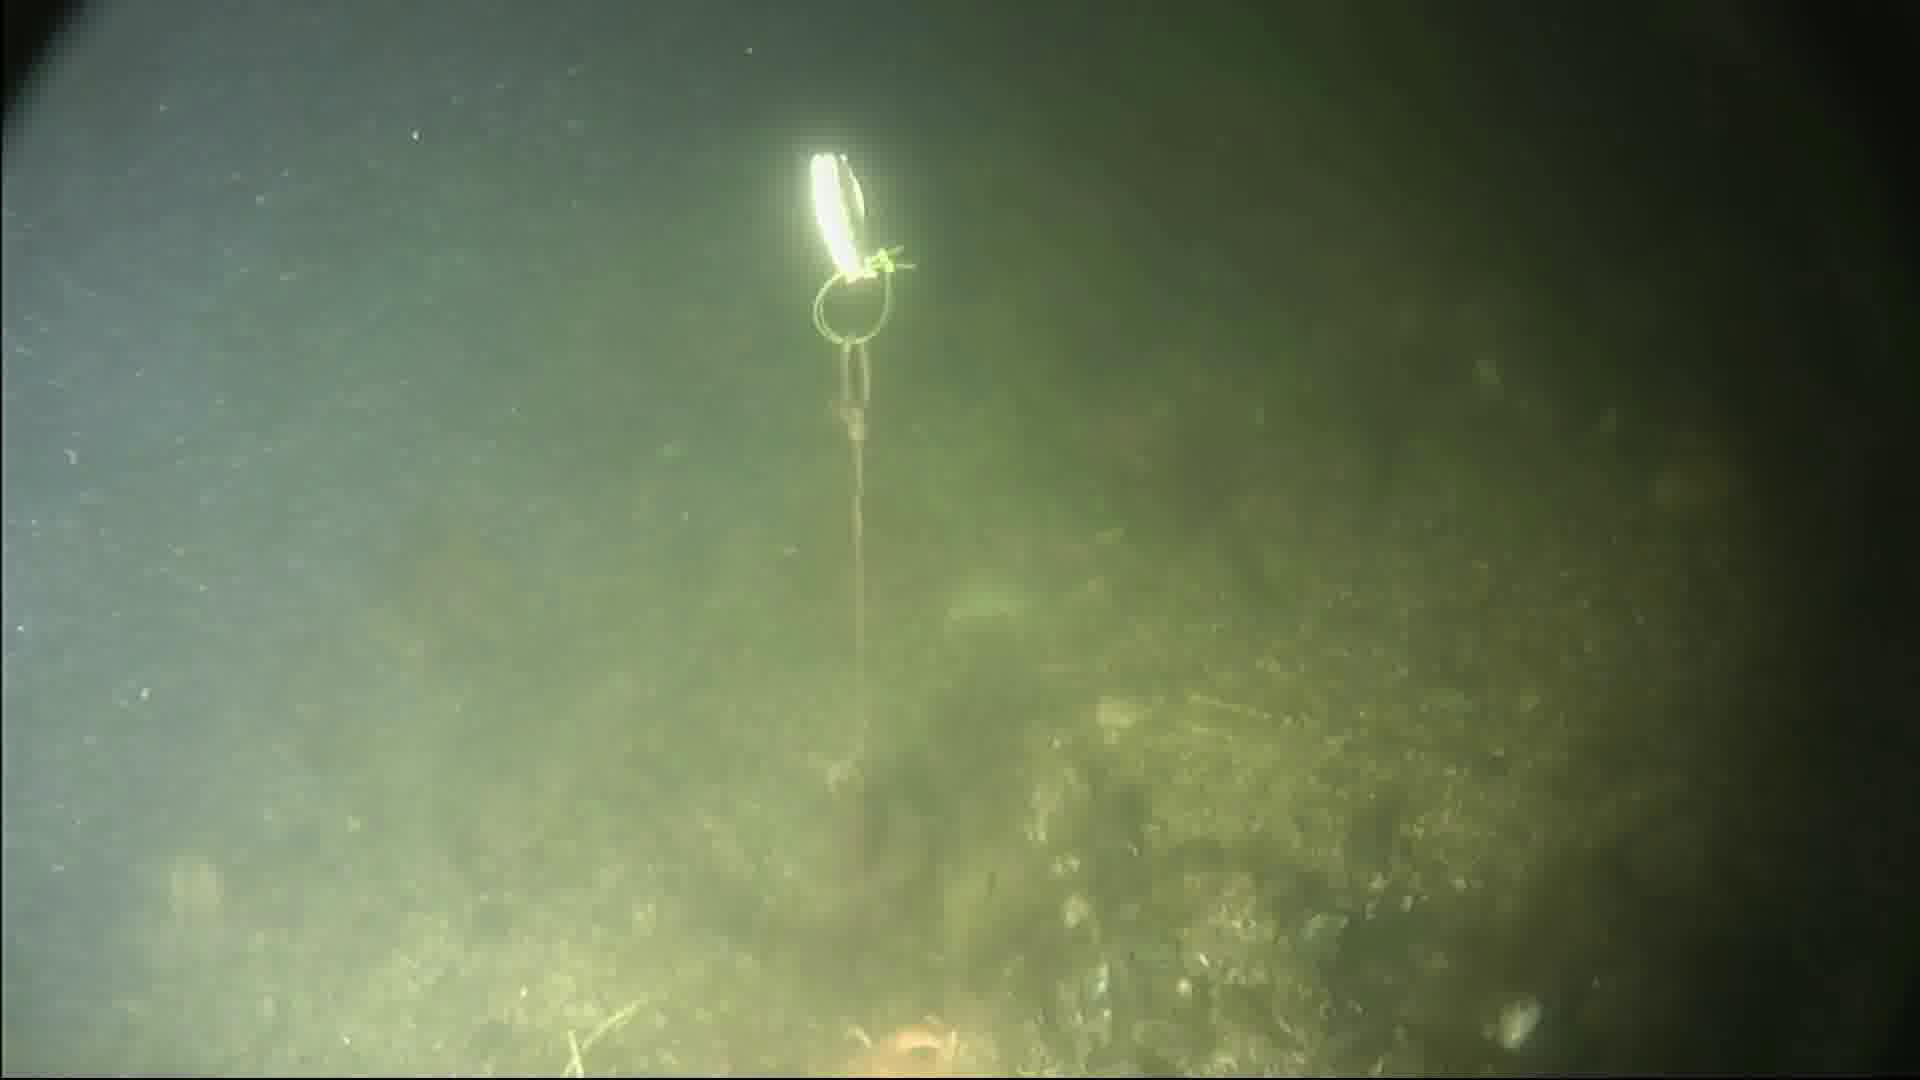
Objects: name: starfish
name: crab